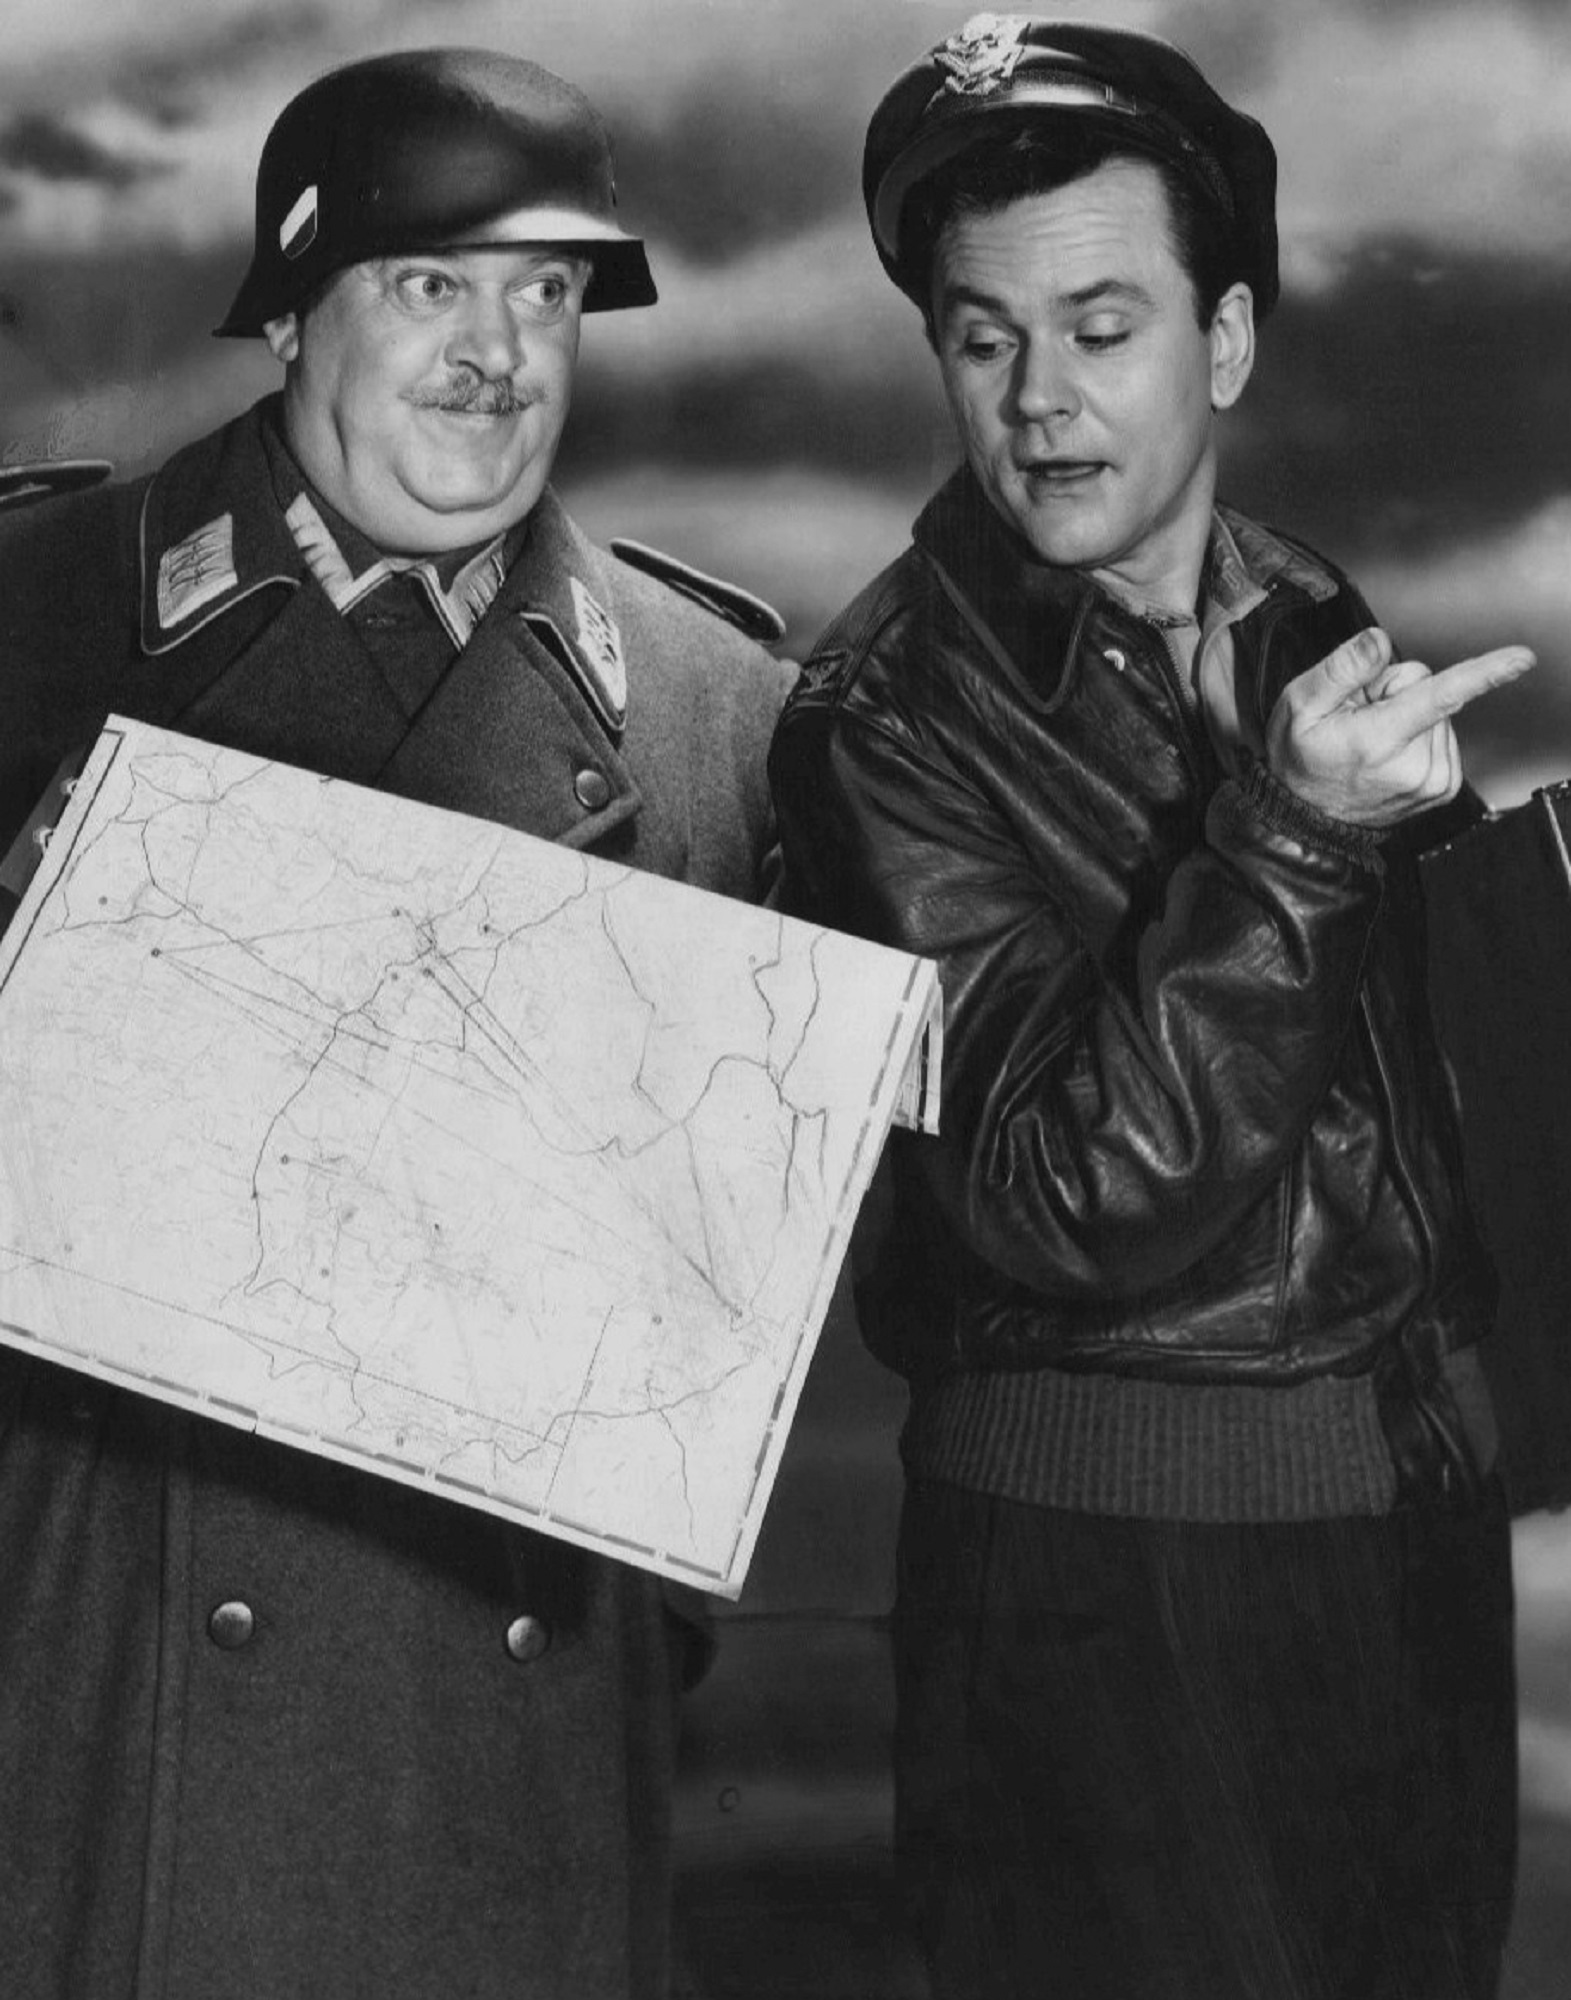
person, black and white, retro, hollywood, nostalgia, television, tv, profession, black, monochrome, gentleman, series, entertainment, actors, klink, monochrome photography, hogan's heroes, sgt schultz, hogan, john banner, bob crane